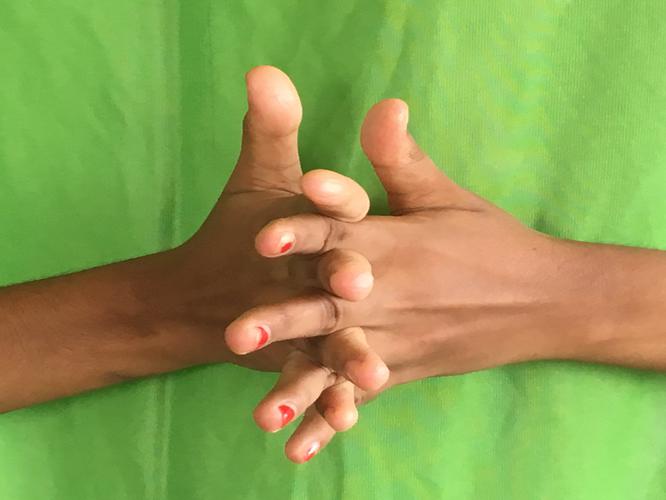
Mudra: Karkatta
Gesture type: double_hand